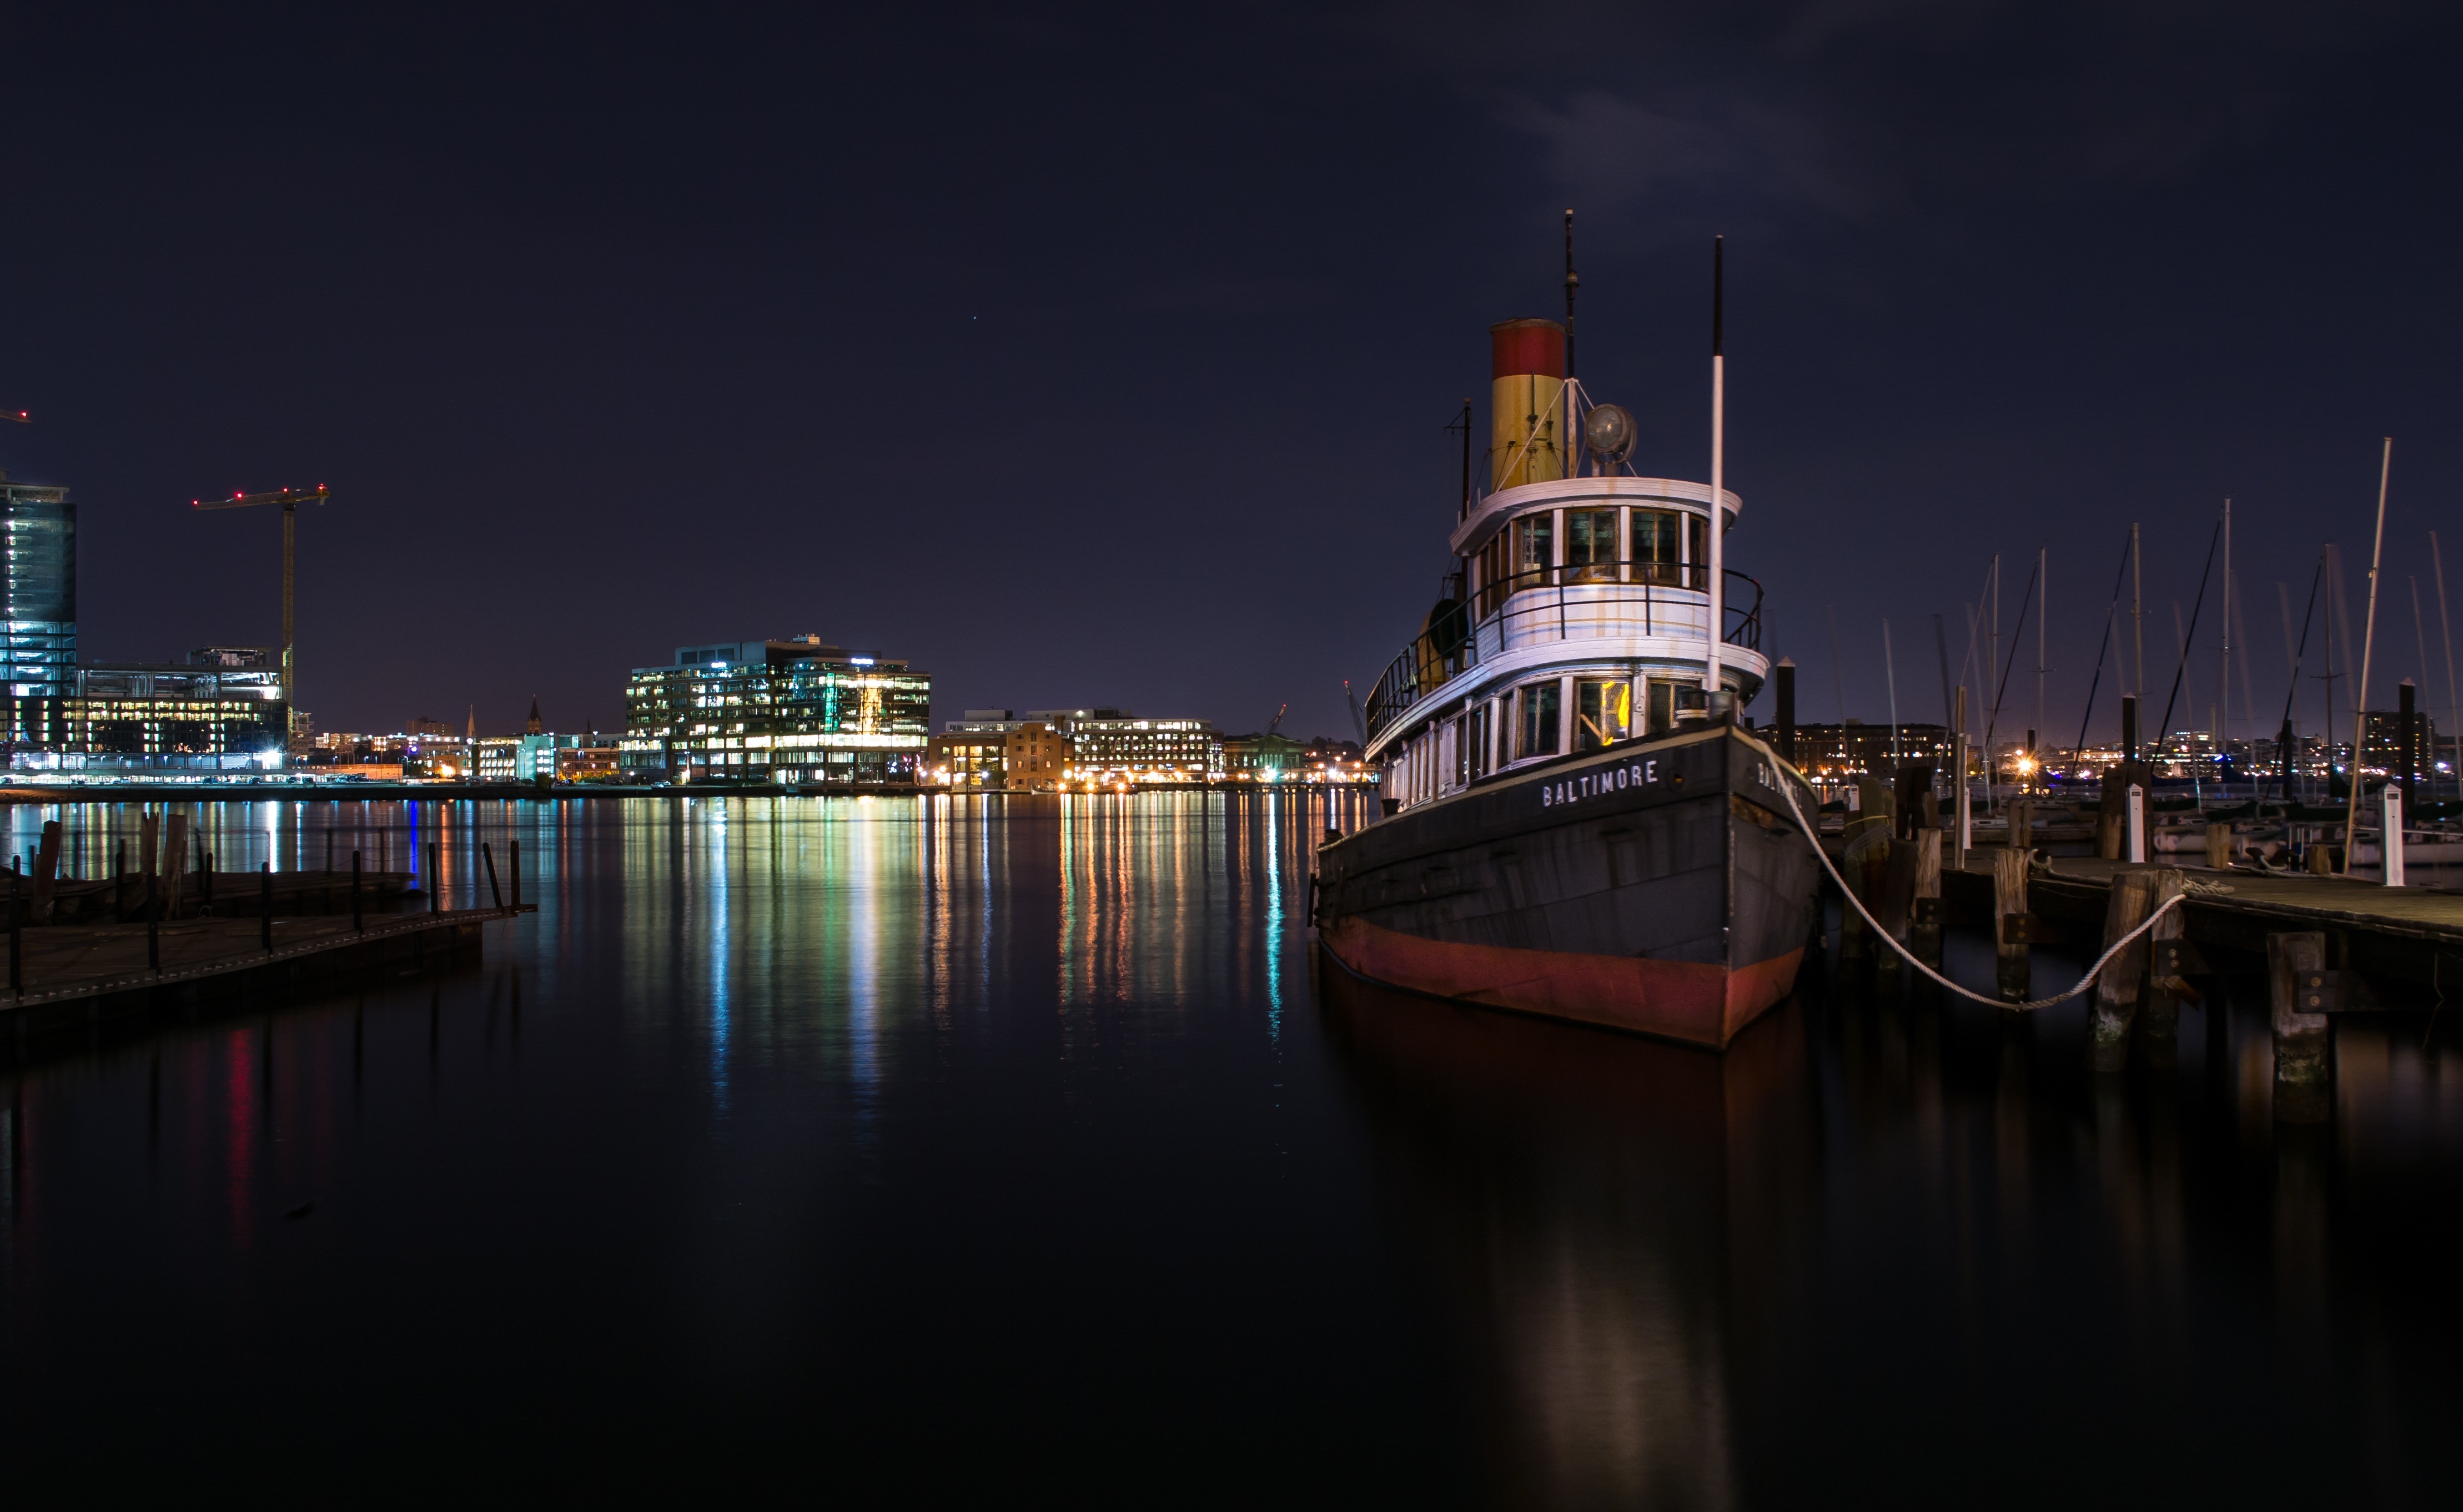
sea, horizon, dock, boat, bridge, skyline, night, steam, morning, city, urban, river, cityscape, dusk, evening, reflection, vessel, vehicle, landmark, harbor, harbour, marina, port, waterway, nautical, marine, steamship, steamboat, safe, anchored, moored